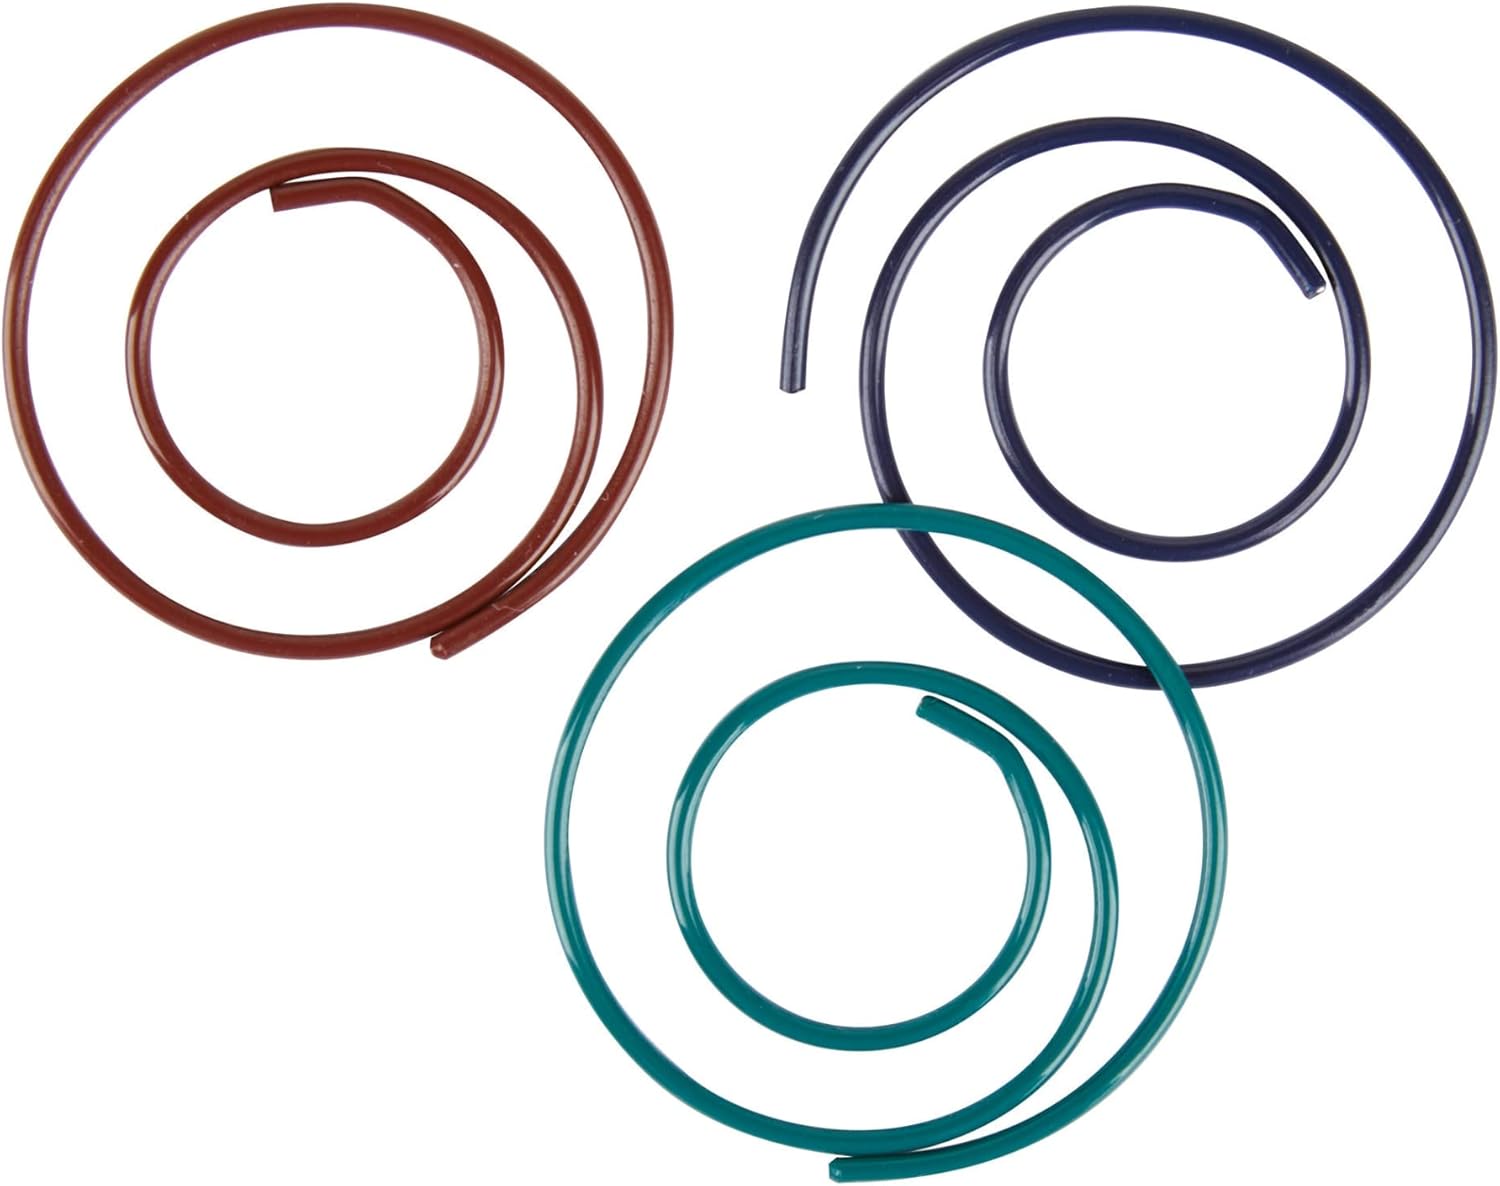
Office Depot® Brand Swirl Paper Clips, 1 3/16", 25-Sheet Capacity, Assorted Colors, Pack of 24 Paper Clips
Category: Office Products
Easily organize your documents using Office Depot Brand Swirl Paper Clips. These fun paper clips feature bold colors and swirly designs, infusing some fashion into your desk accessories. Stylish office supplies can help boost your creativity and productivity, all while making work fun. Durably made from strong steel wire. PET coating easily grips paper. Swirl shape. Colored paper clips in blue, burgundy, green and gray. Holds up to 25 sheets each.
Features: Easily organize your documents using Office Depot Brand Swirl Paper Clips. These fun paper clips feature bold colors and swirly designs, infusing some fashion into your desk accessories. Stylish office supplies can help boost your creativity and productivity, all while making work fun. | Durably made from strong steel wire. | PET coating easily grips paper. | Swirl shape. | Colored paper clips in blue, burgundy, green and gray.